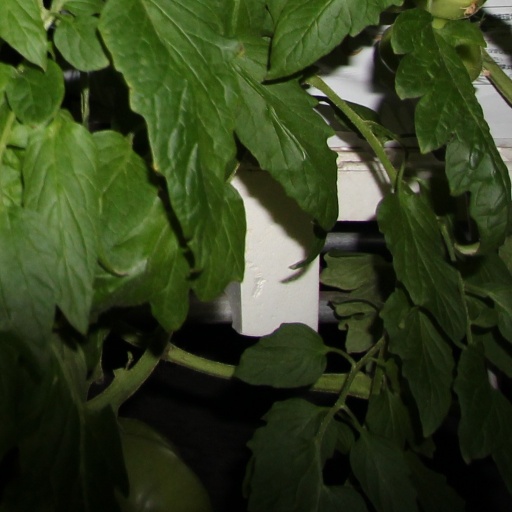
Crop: tomato